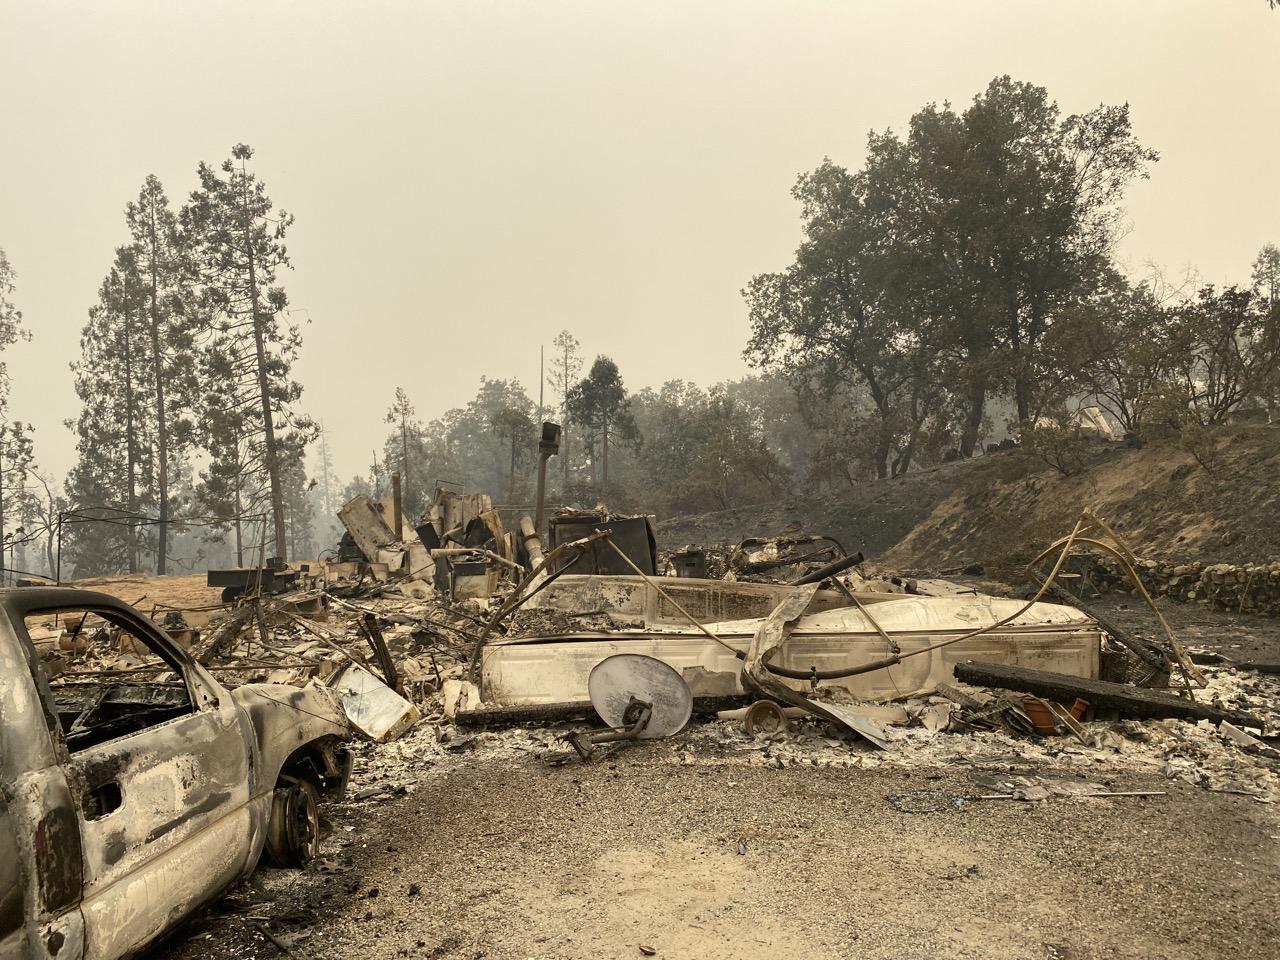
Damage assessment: destroyed